The Woman with a Dog

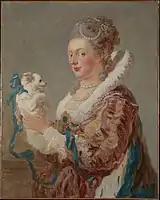
"The Woman with A Dog" – 1769, The Metropolitan Museum of Art

The Woman With A Dog is an oil on canvas painting created in 1769 by Rococo artist Jean-Honoré Fragonard as part of his "Figures de Fantaisie" series.